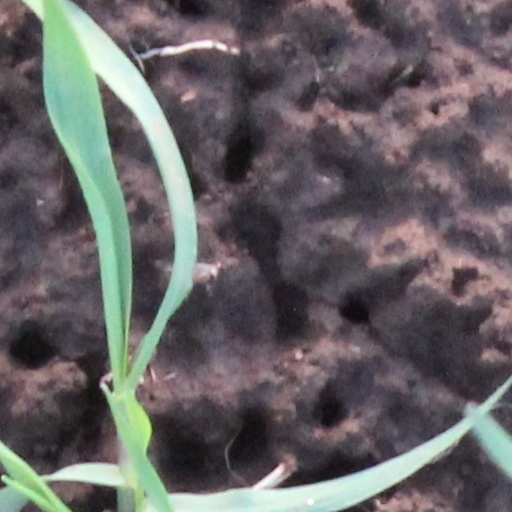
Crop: wheat